Drusus' Germanic campaign

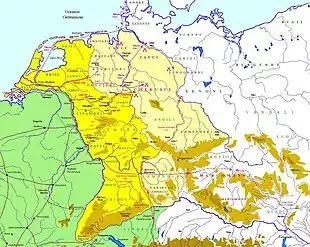

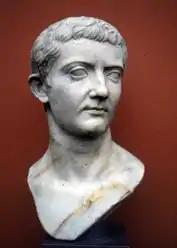

Upon his return to Rome, Drusus expected to be awarded the newly introduced "ornamenta triumphalia" (triumphal insignia, a higher honor below the triumph) and an "imperium proconsulare" (proconsular command) for the following year. He was also awarded an ovatio (ovation, "small triumph"), but this was never carried out due to Drusus's early death. These honors suggest that not only the campaign had concluded, but that the war in Germania was, from the Roman perspective, considered over. The closure of the Temple of Janus, planned for 10BC as a sign of peace throughout the empire, also indicates an end to the war. However, the closure did not take place because in the winter of 11/10BC the Dacians invaded Pannonia across the frozen Danube and the Illyrians in Dalmatia rebelled against tribute collection. Tiberius was sent to the Balkans to resolve the situation.